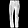
Label: Trouser